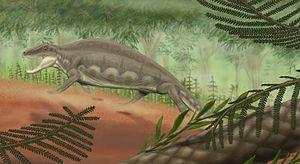
Ctenorhachis est un genre éteint de synapsides de la famille des Sphenacodontidae. Ses fossiles ont été découverts dans l'Artinskien du Texas.